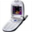
Label: telephone